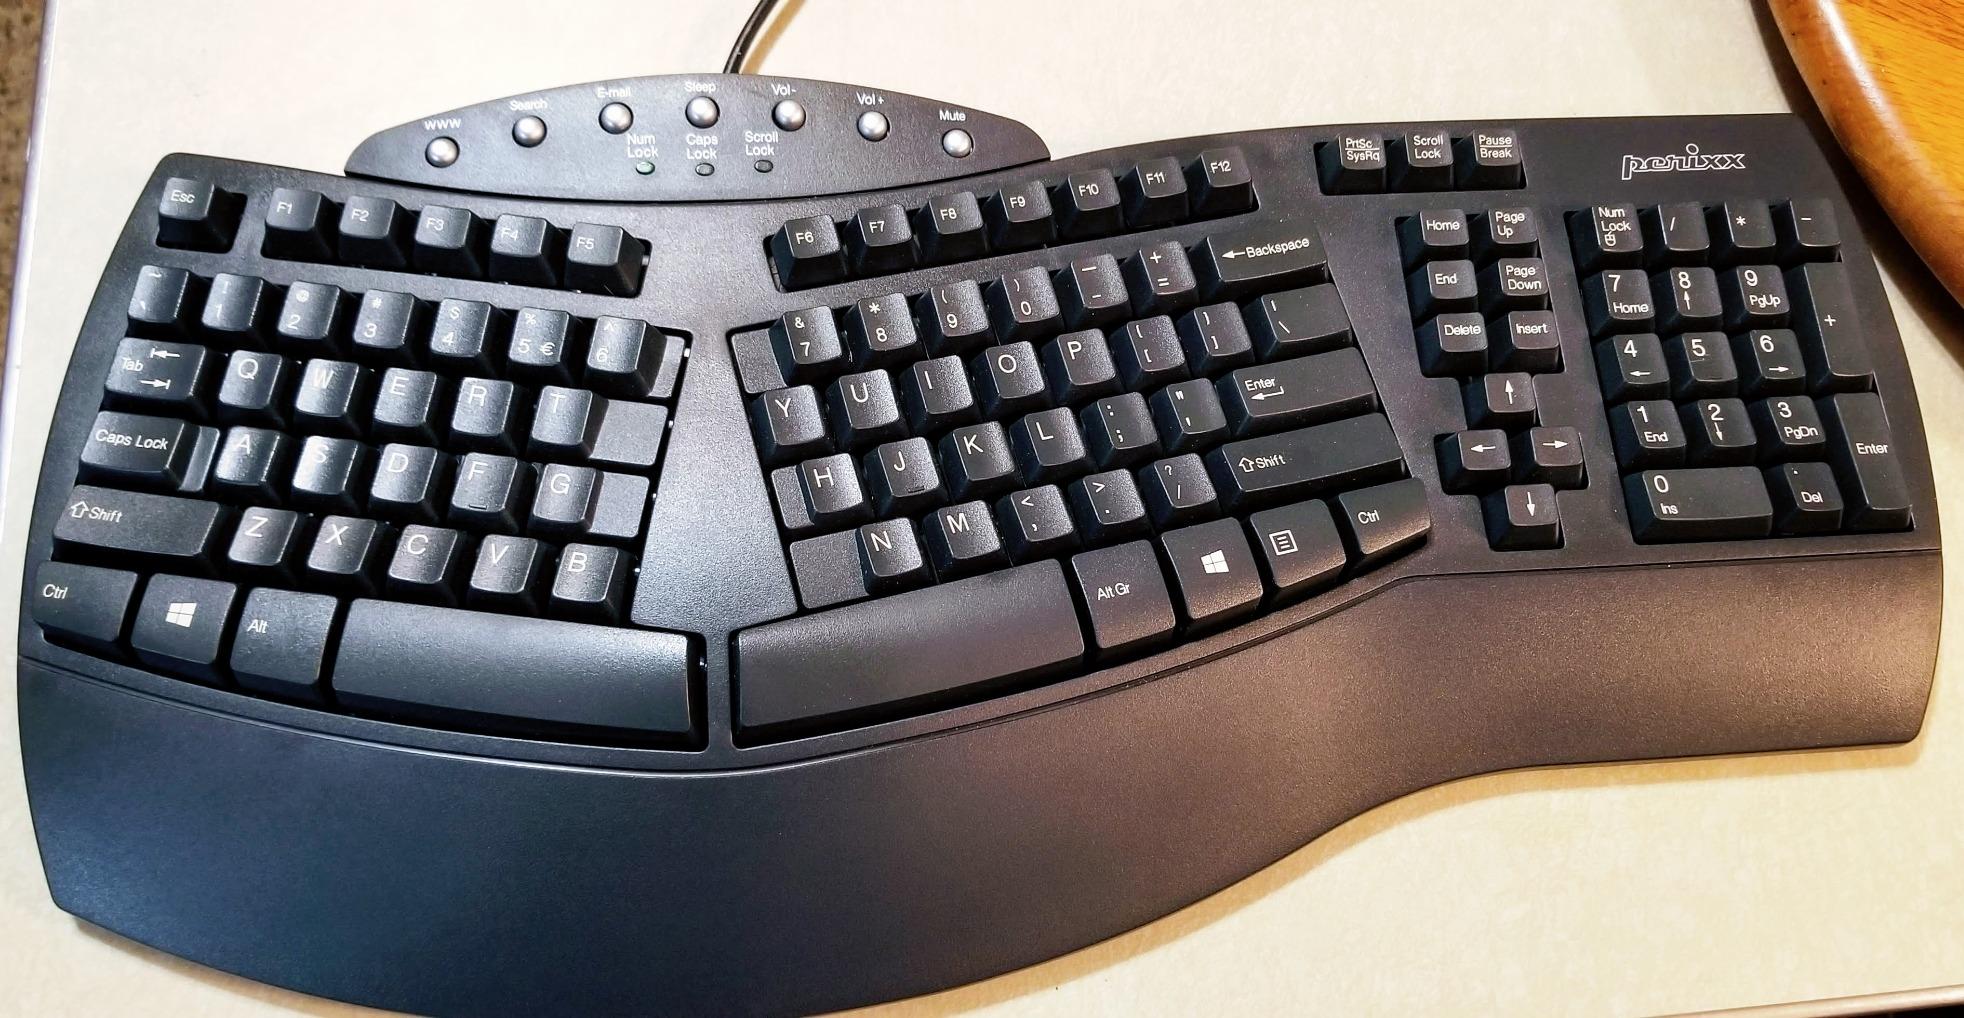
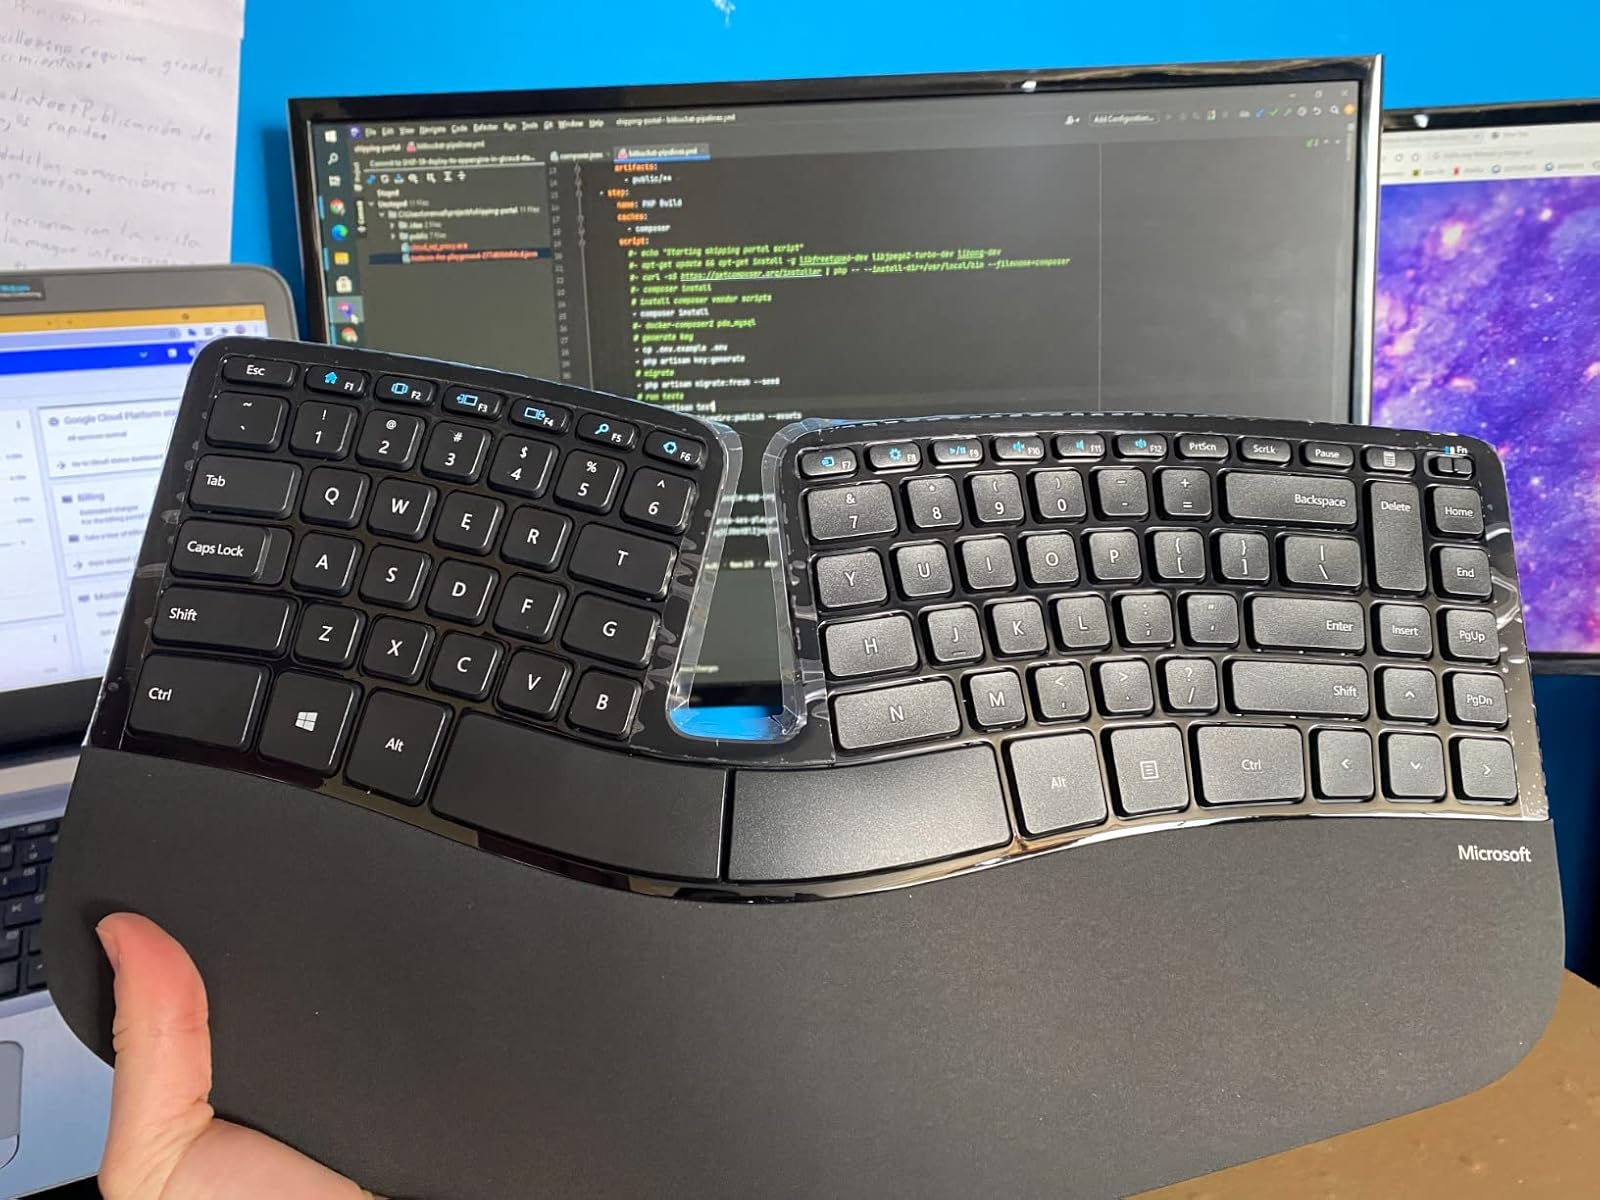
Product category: keyboard
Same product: no